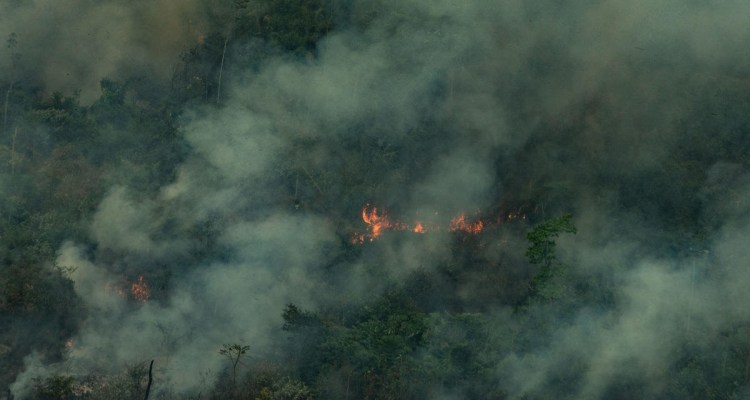
Fire: yes
Smoke: yes